Pantaleón Valmonte

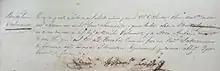
Valmonte's baptismal certificate

Valmonte enrolled at the Universidad de Santo Tomás (UST) in 1871, before transferring to Ateneo Municipal de Manila. He was a contemporary of Philippine national hero Jose Rizal during his time at the Ateneo and might have belonged to the same class. This was because according to Pantaleon's son Joaquin, Rizal had paid the family a visit in the early years. Rizal would make a reference to Gapan's secondary patron saint, "La Divina Pastora", in the chapter "A "Cochero"'s Christmas Eve" of his novel "El Filibusterismo"